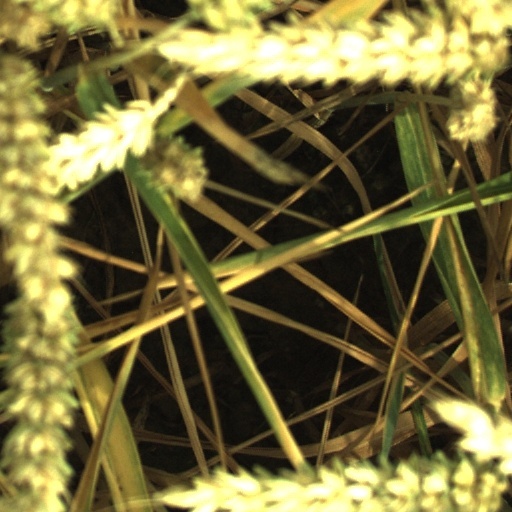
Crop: wheat